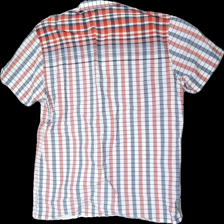
View: back
Type: Shirt
Category: Men
Brand: Crocker
Colors: Blue, White, Red
Material: 98% cotton, 2% viscose
Pattern: Checkered print
Cut: Regular, Cropped
Size: M
Season: All
Price range: 50-100
Recommended usage: Reuse